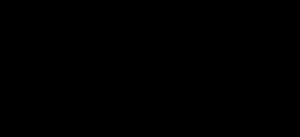
Dendrocnide moroides ou Gympie Gympie est un arbuste de la famille des Urticaceae.